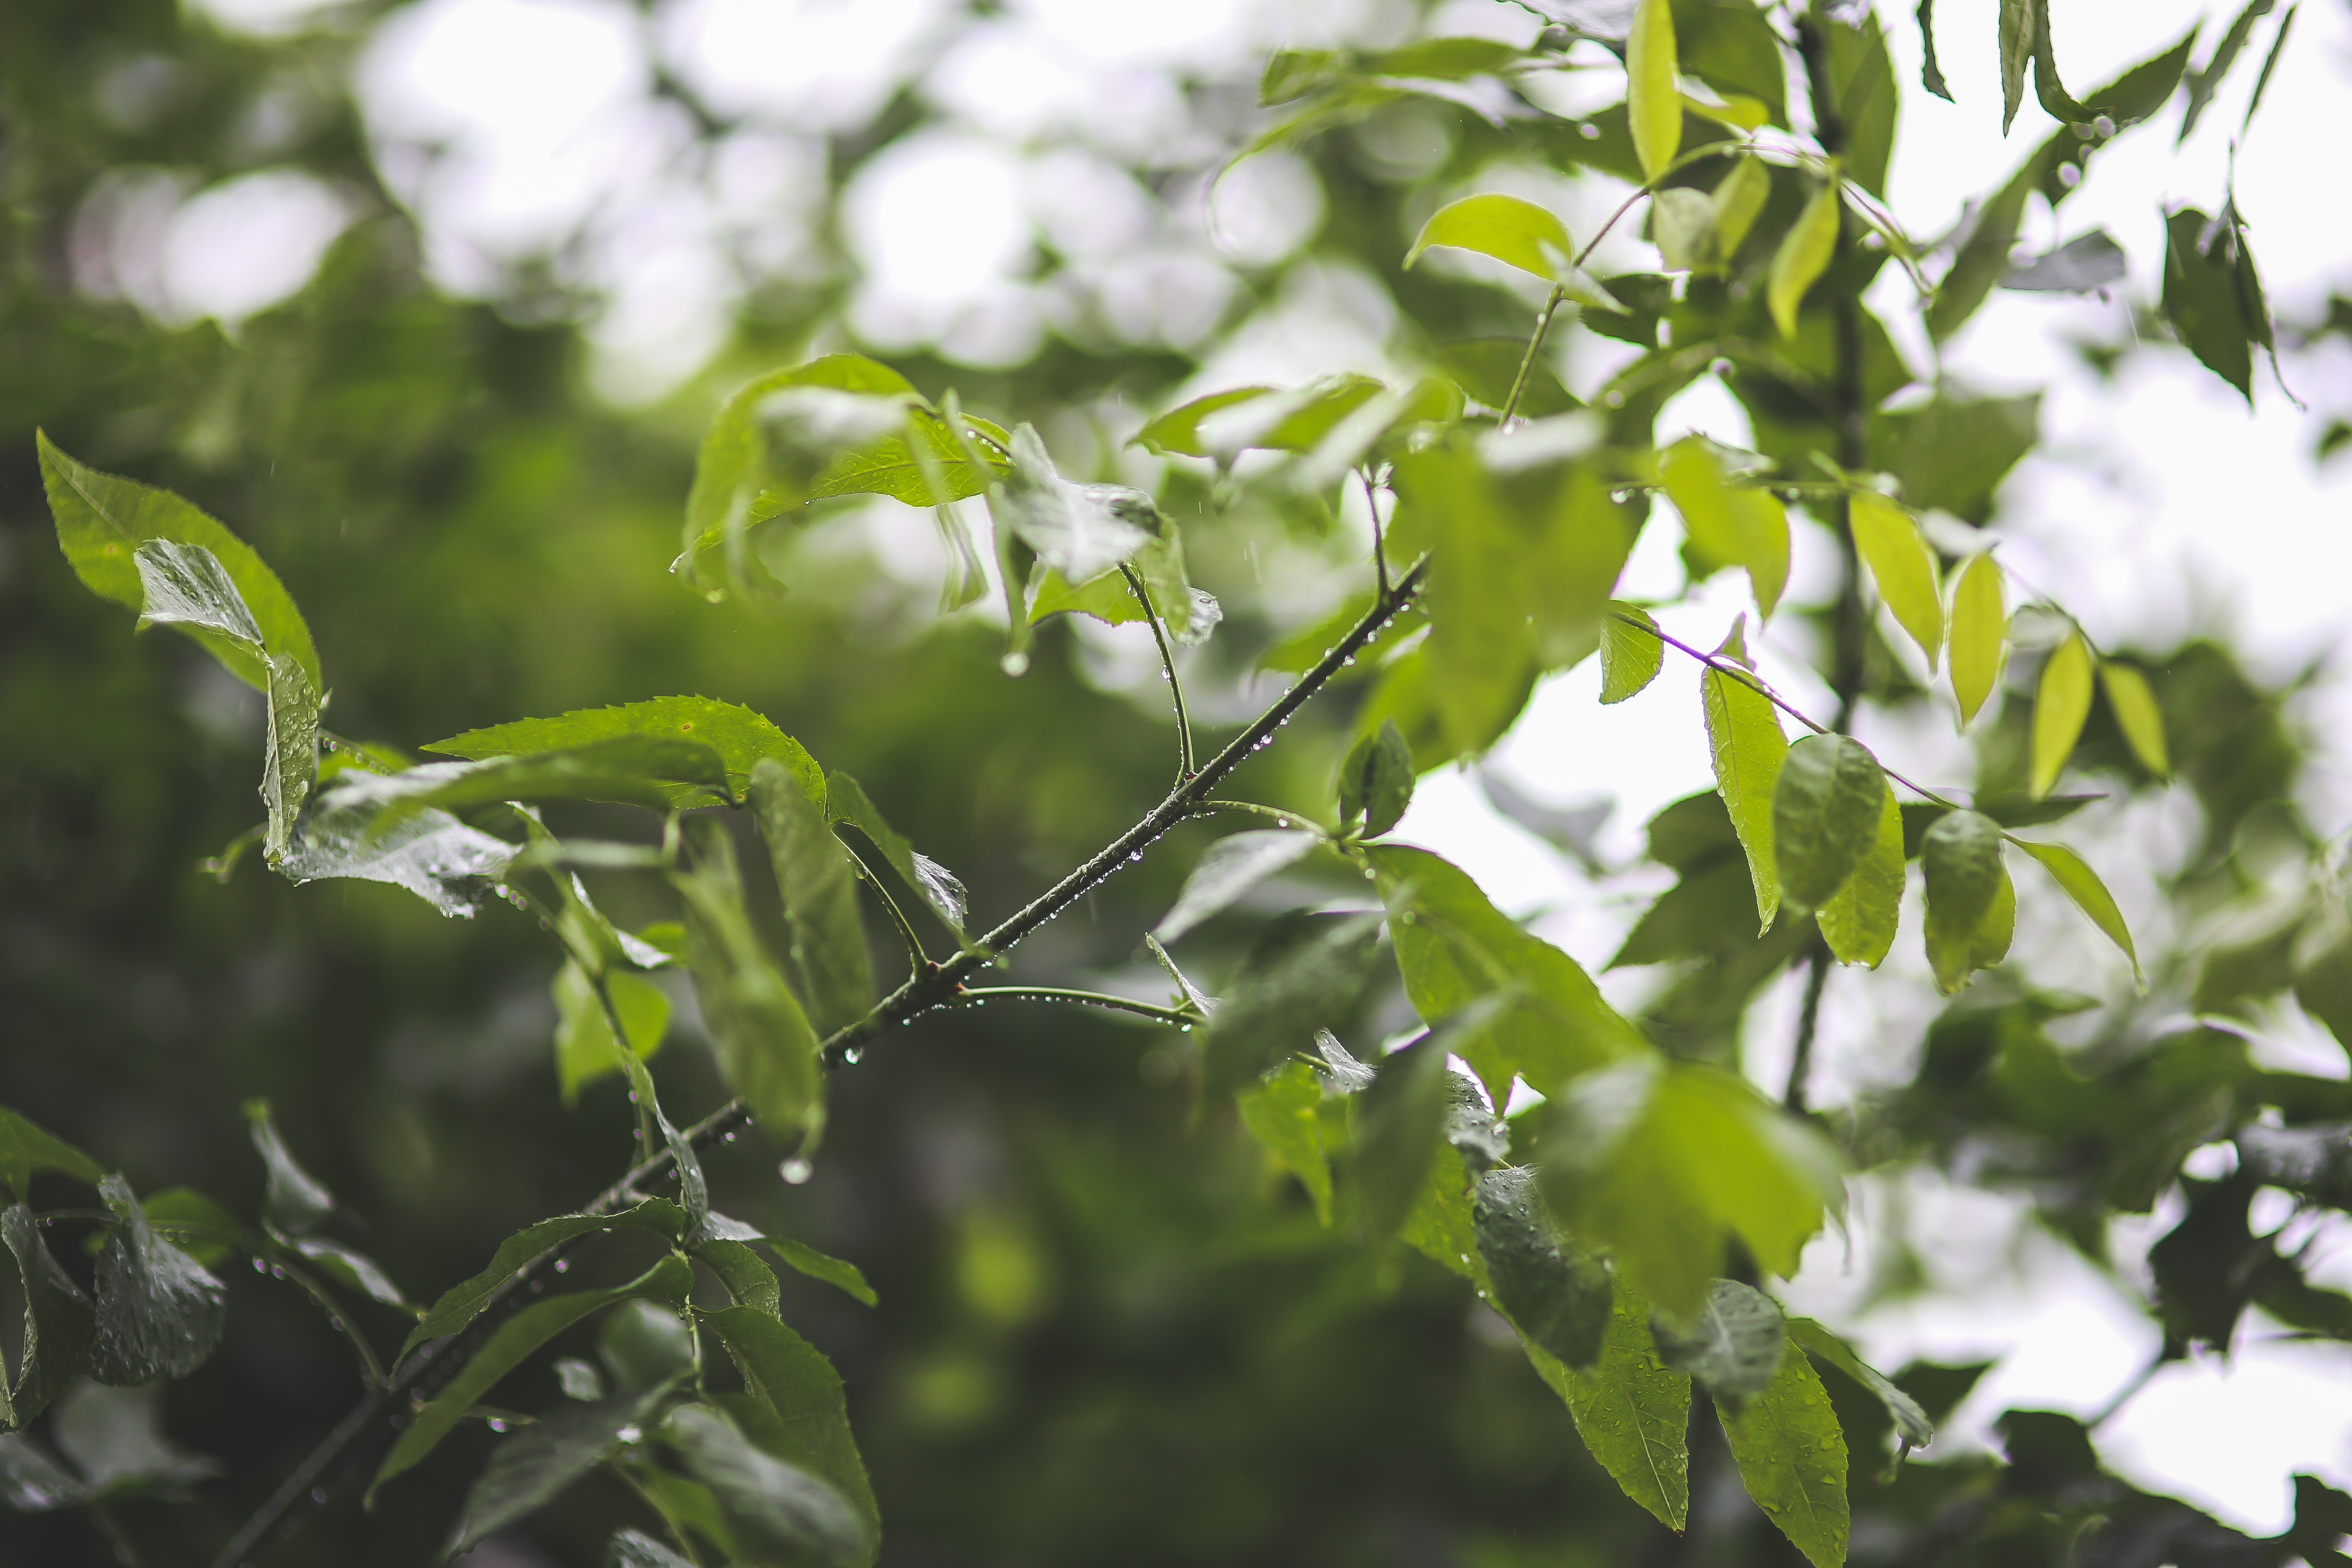
tree, nature, forest, grass, branch, blossom, plant, sunlight, rain, leaf, flower, green, botany, flora, leaves, shrub, drops, rainy day, flowering plant, woody plant, land plant